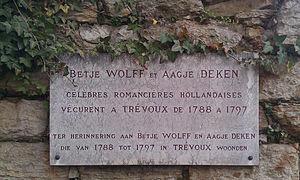
Plaque à Trévoux (Ain, France) en mémoire des romancières Betje Wolff et Aagje Deken.
Aagje Deken, née Agatha Deken à Nieuwer-Amstel, le 10 décembre 1741, morte à La Haye, 14 novembre 1804, est une romancière et poétesse néerlandaise.
Betje Wolff, ou encore Elizabeth Bekker de son nom de jeune fille, auteure néerlandaise, née à Flessingue le 24 juillet 1738 et morte à La Haye le 5 novembre 1804, a donné, en néerlandais, plusieurs romans qui se distinguent par l'intérêt et par la vérité des mœurs et des caractères ; Cornelia Wildschut et Abraham Blankaart sont devenus populaires.